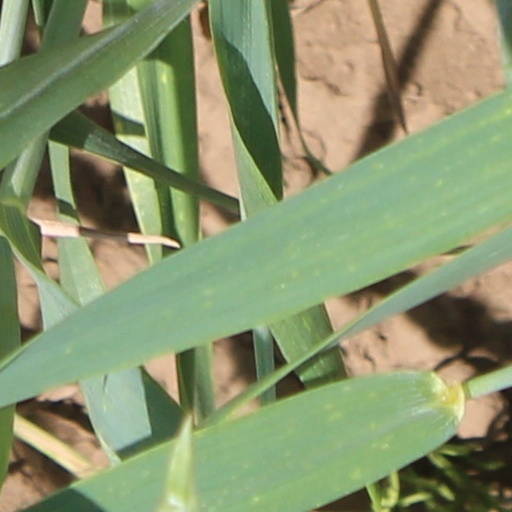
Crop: wheat